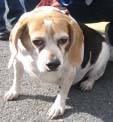
dog